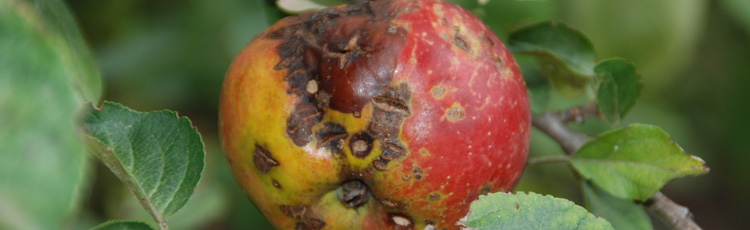
Plant: Apple
Disease: apple scab